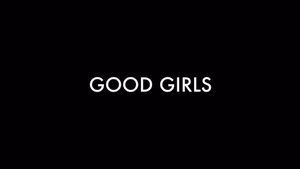
Logo de la série télévisée américaine Good Girls
Cet article présente le guide des épisodes de la deuxième saison de la série télévisée américaine Good Girls.
Good Girls ou Vol à mères armées au Québec, est une série télévisée policière et de comédie dramatique américaine créée par Jenna Bans et diffusée depuis le 26 février 2018 sur le réseau NBC. La deuxième saison, qui comprend treize épisodes, est annoncée le 7 mai 2018. La troisième saison, qui devait initialement être composée de seize épisodes mais n'en compte qu'onze en raison de la pandémie de Covid-19, est officialisée le 12 avril 2019. Le 15 mai 2020, une quatrième saison est confirmée.
Cet article présente le guide des épisodes de la première saison de la série télévisée américaine Good Girls.